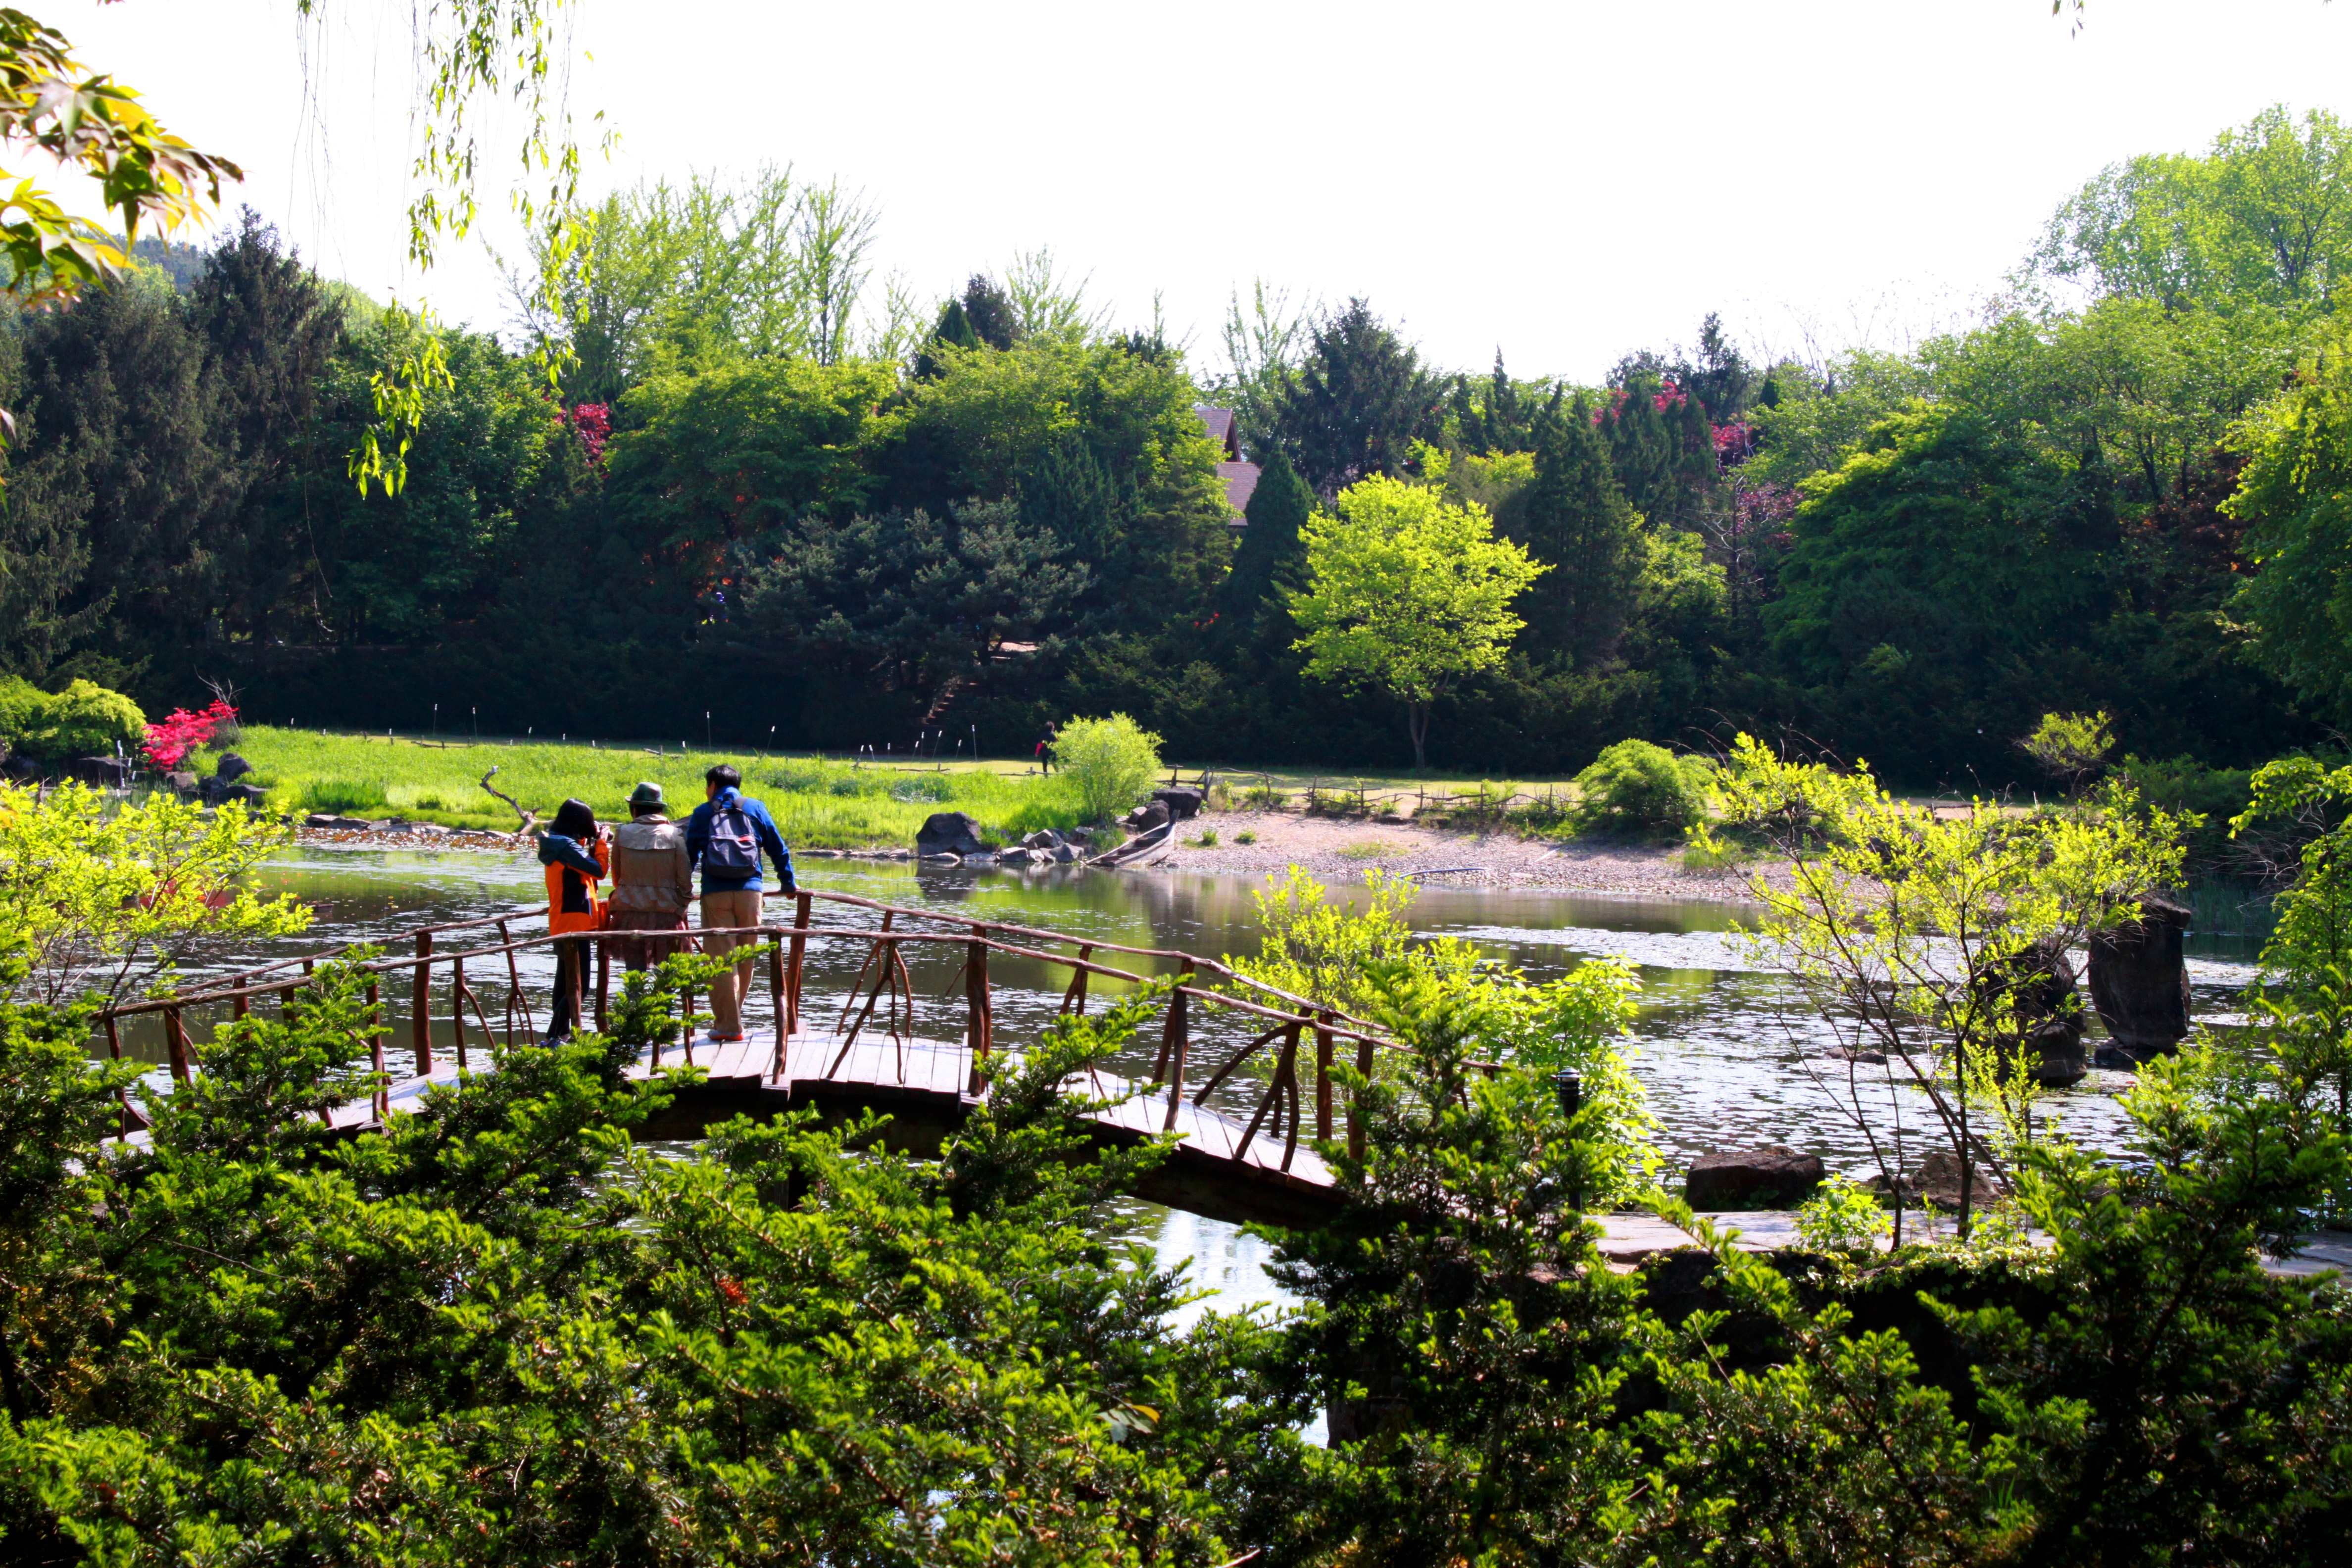
landscape, water, nature, forest, bridge, flower, lake, river, vacation, travel, walk, pond, park, botany, garden, nail, plants, family, plantation, botanical garden, green space